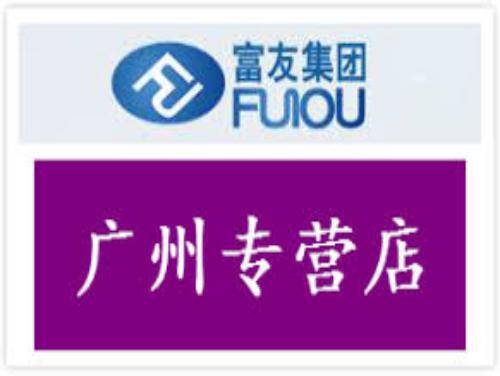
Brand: fuyou
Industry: Electronic